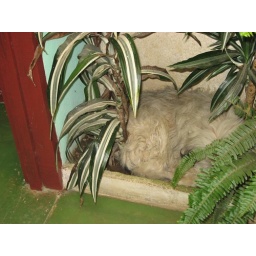
for some reason i never noticed these plants, inside, by the bathroom until the dog was sleeping between them.